France–Germany relations

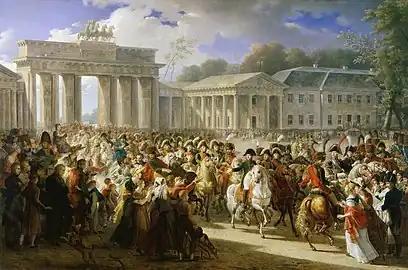
"Entry of Napoleon into Berlin" by Charles Meynier, 1810. French troops entering Berlin after the Battle of Jena.

German nationalism emerged as a strong force after 1807, as Napoleon conquered much of Germany and brought in the new ideals of the French Revolution. The French mass conscription for the Revolutionary Wars and the beginning formation of nation states in Europe made war increasingly a conflict between peoples rather than a conflict between authorities carried out on the backs of their subjects.